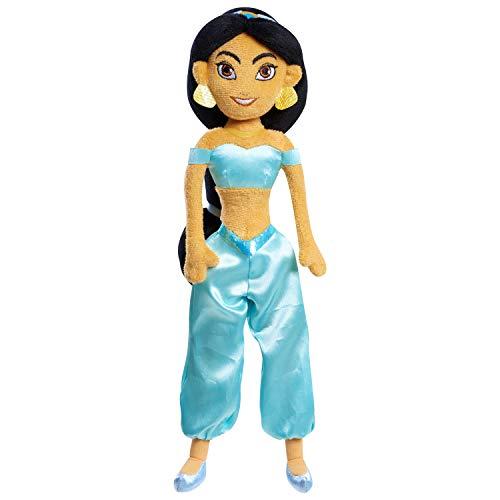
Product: Disney Aladdin Jasmine Plush
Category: Toys & Games | Stuffed Animals & Plush Toys
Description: Bring home the adventures of Disney's Aladdin with this Plush Jasmine Doll Jasmine stands 12" tall and features deluxe embroidered details and beautiful plush hair in her signature ponytail Jasmine comes dressed in her teal outfit from the film with matching earrings and headband.
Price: $9.95
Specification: ProductDimensions:5x3x12inches|ItemWeight:5.6ounces|ShippingWeight:5.6ounces(Viewshippingratesandpolicies)|ASIN:B07DDT35FB|Itemmodelnumber:15406|Manufacturerrecommendedage:36months-10years